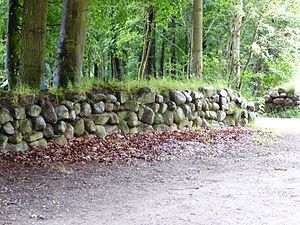
Hartkorn / 1844-matriklen
Ifølge Fredskovsforordningen af 1805 skulle højskovene omdannes til fredskove. Det betød, at der ikke længere måtte sættes dyr på græsning derinde. Derfor blev disse skove hegnet med asymmetriske diger (let skrånende ud ad skoven, men stejle ind mod den), og de kunne fortsat beskattes efter hartkornsansættelsen af 1688.
Hartkorn betyder egentlig "hårdt korn", altså brødkorn, men tidligere var tønde hartkorn en enhed for værdien af landbrugsjord. I den lange periode, hvor al betaling foregik som byttehandel med konkrete varer var det nødvendigt med et fælles værdimål. Man besluttede sig til at sammenligne alle varer med værdien af det såkaldte "hårde korn" eller hartkorn. Hartkorn måltes i tønder. 1 tønde = 8 skæpper = 32 fjerdingkar = 96 album. Mindste enhed er 1/4 album, også kaldet en penning; den var 2 favne på hvert led, svarende til 36 kvadratalen.